Jessie Marmorston

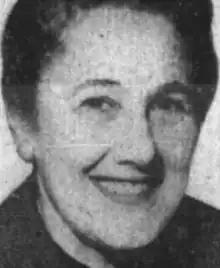
Jessie Marmorston, from a 1980 newspaper

Jessica "Jessie" Marmorston (1897 – October 21, 1980) was a Russian-born American physician, endocrinologist, and medical school professor.